Jambukeswarar Temple, Thiruvanaikaval

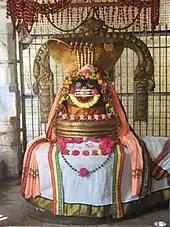
A lingam inside the temple

The temples idols are installed opposite to each other - Such temples are known as "Upadesa Sthalams". As the Devi was like a student and Jambukeswara like a Guru (teacher) in this temple, there is no "Thiru Kalyanam" (marriage) conducted in this temple for Shiva and Parvathi, unlike the other Shiva temples. The "sannathy" of the goddess Akilandeshwari and the sannathy of Prasanna Vinayaka are in the shape of the "pranava manthra" called "Aum". It is believed that the Amman in the temple was in deep anger hence during one of Adi Sankara's visit he installed the Prasanna Ganapathy idol right opposite to her Sannathy and installed a pair of Sri Chakra thaatankas (ear-rings) to reduce her anger.